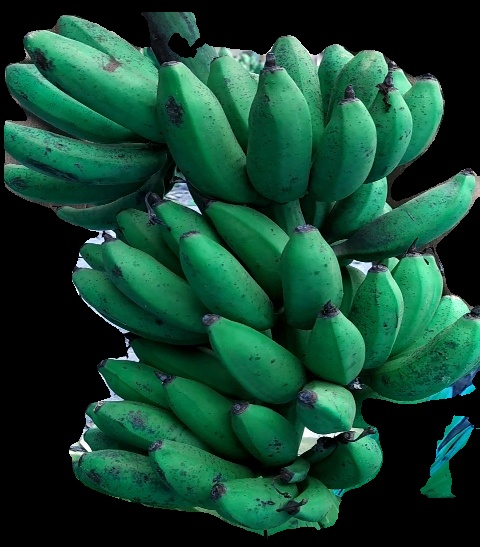
Variety: rasbale
Grade: grade3